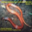
Label: snake